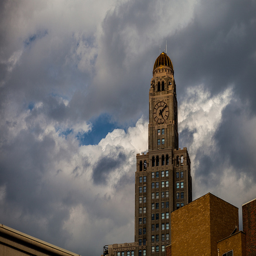
a clock on a tall building with a sky background
A large architectural structure with a large clock on it is surrounded by grey clouds in the background.
A large building with a clock stands out against the sky.
A tall building in a city with a clock on top.
A large clock tower underneath a bunch of clouds.